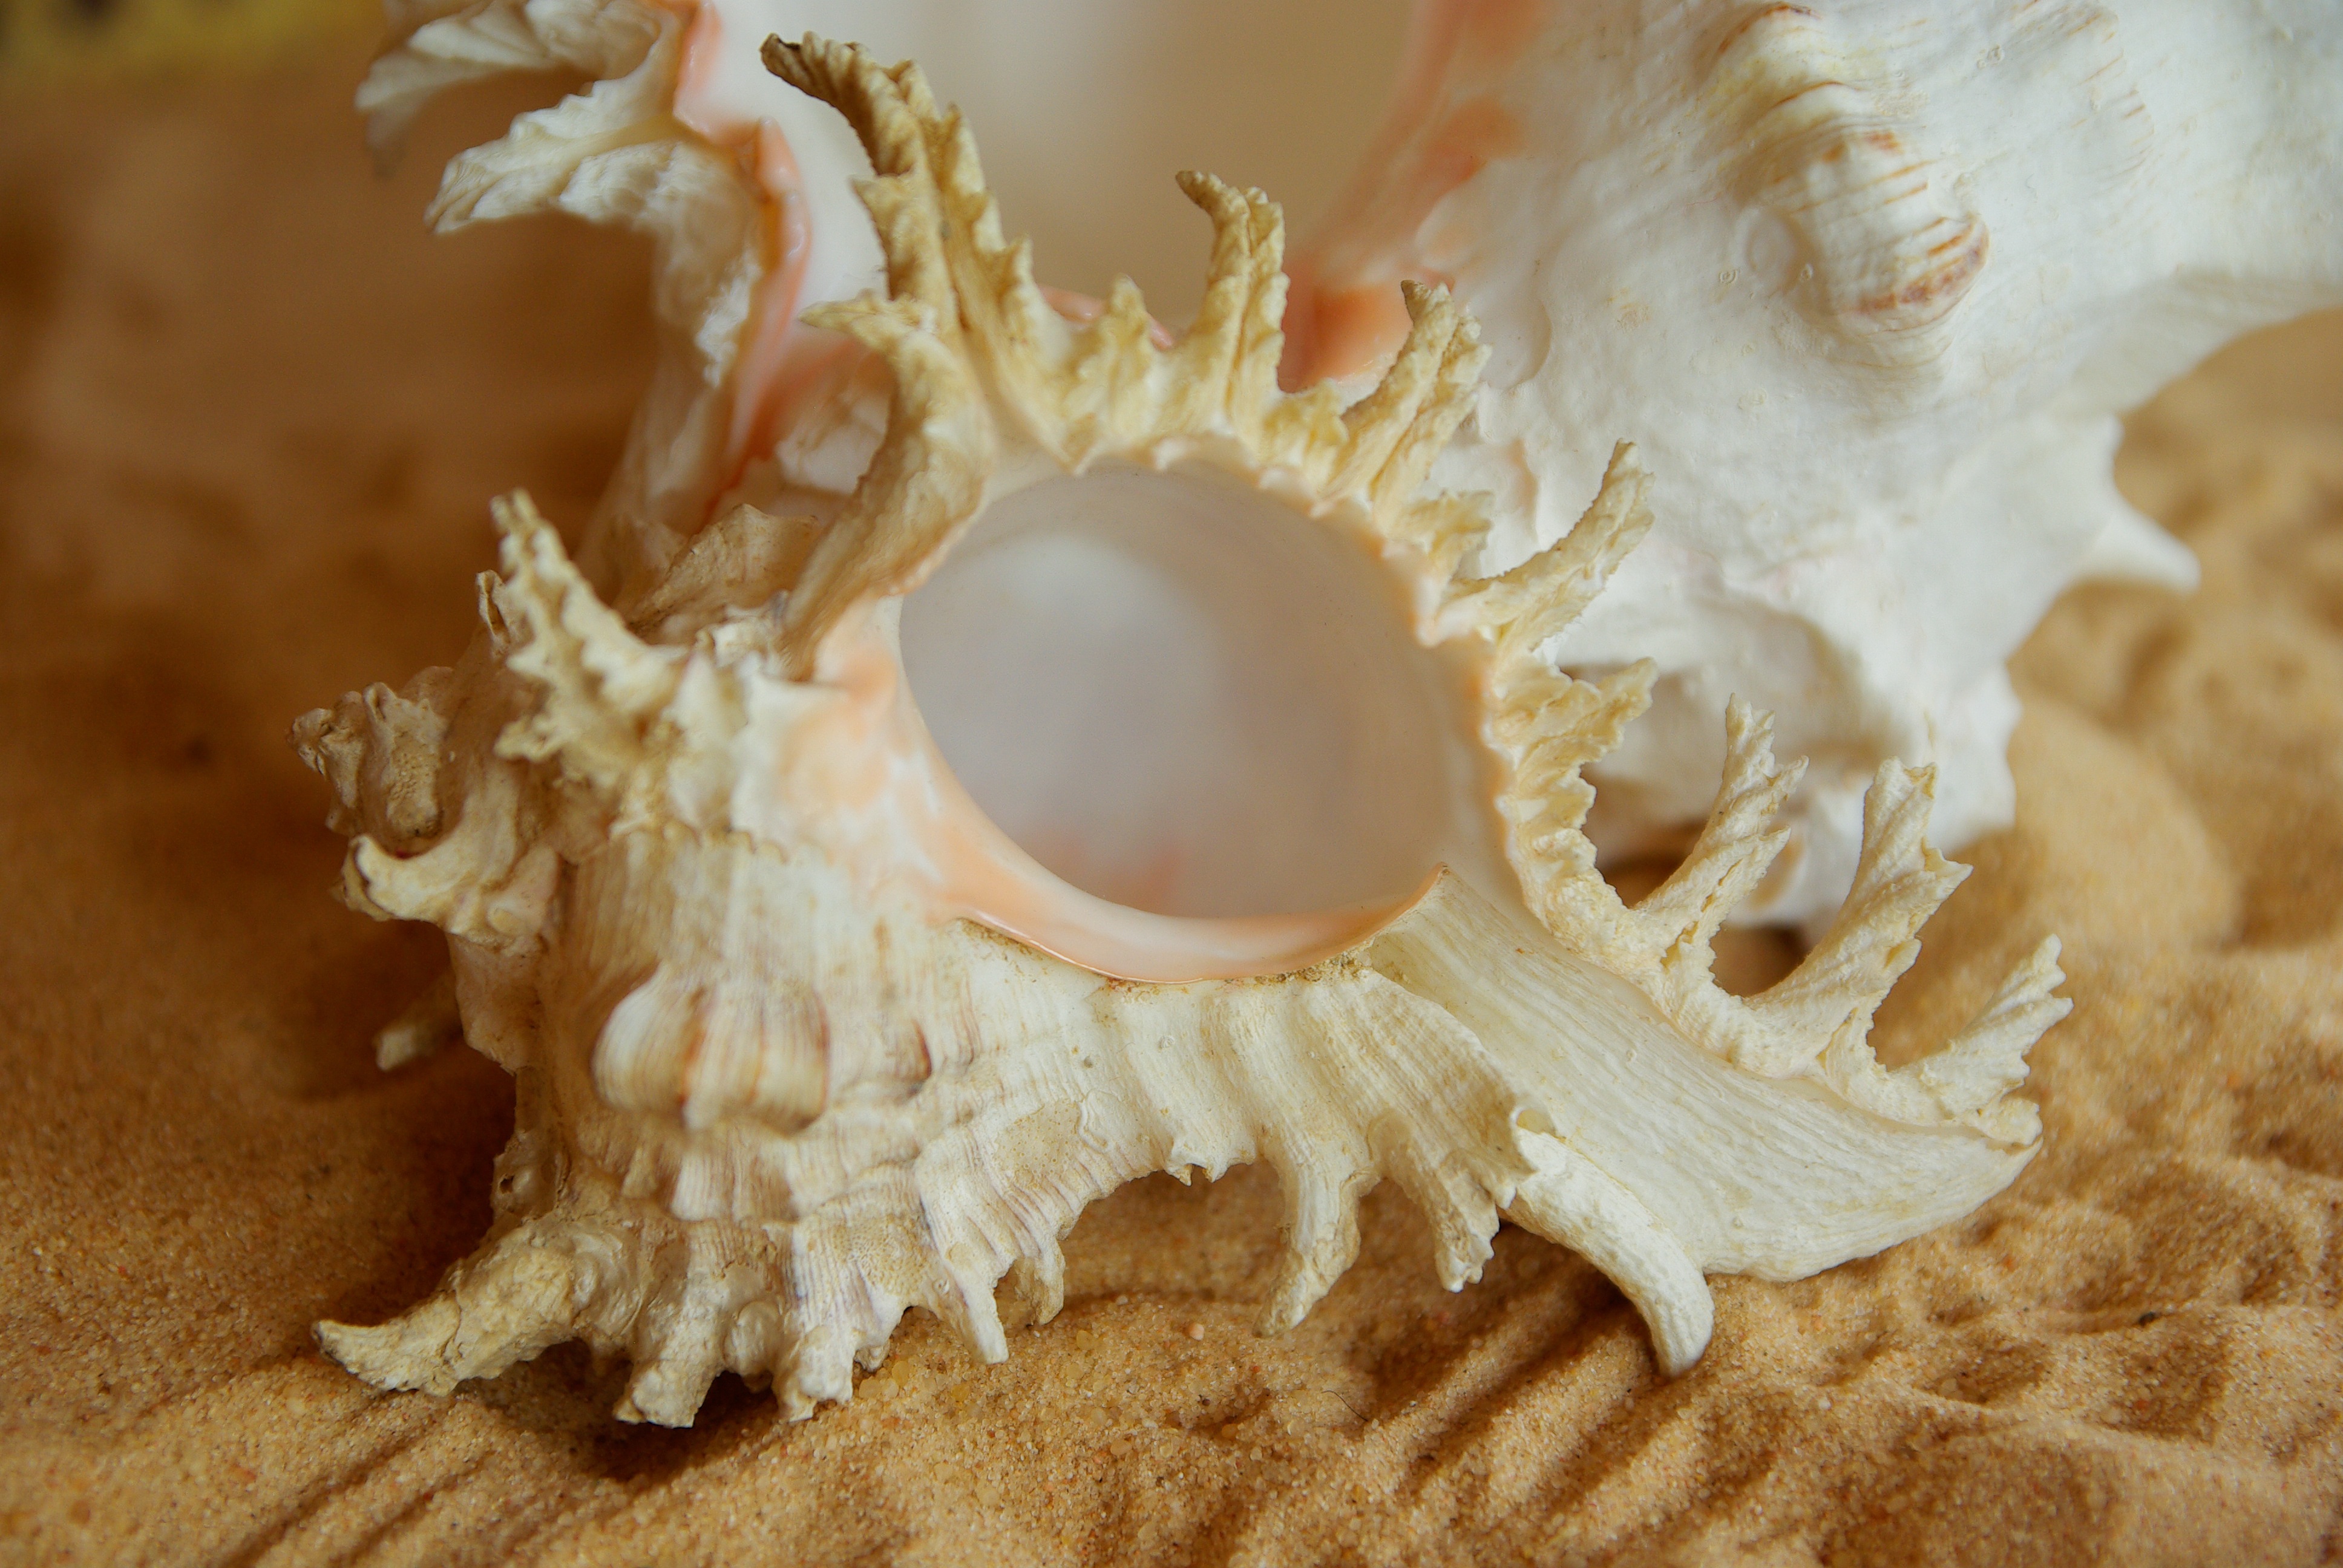
hand, beach, sand, material, shell, coral, invertebrate, seashell, conch, close up, organ, carving, macro photography, murex, marine invertebrates, south seas